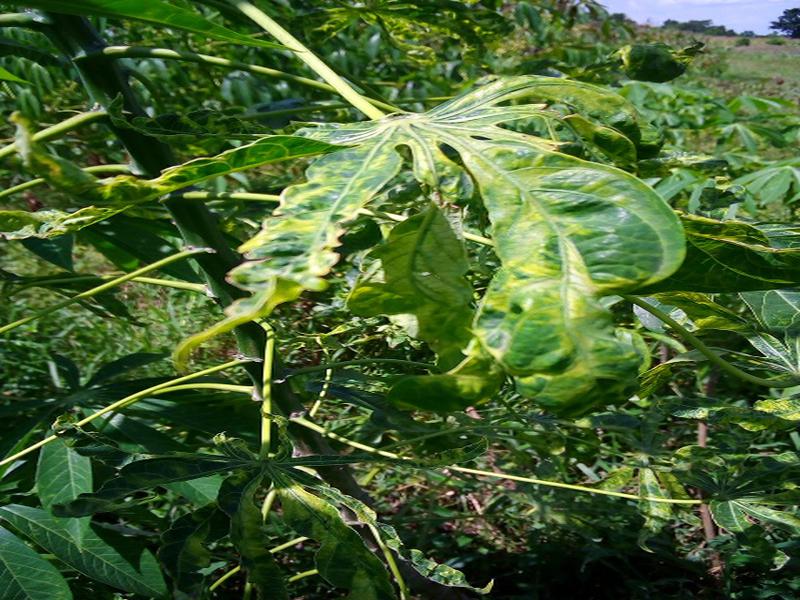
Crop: cassava
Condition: mosaic_disease